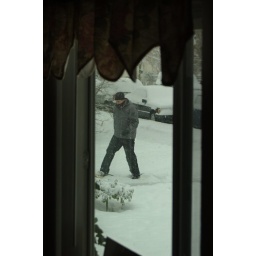
Our neighbor decides snow shoes for walking on the sidewalk in a few inches of snow was an excessive idea.